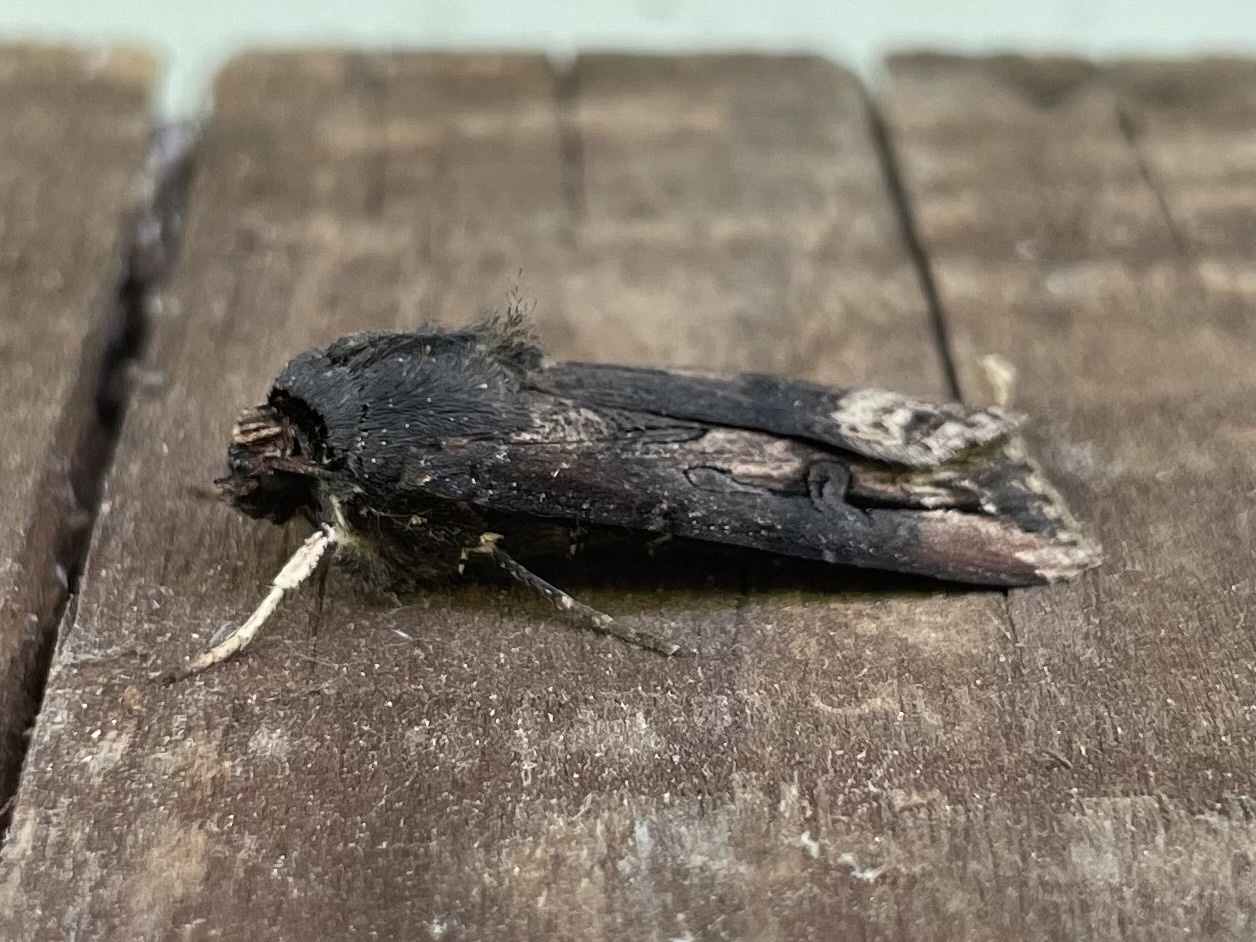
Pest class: cutworms